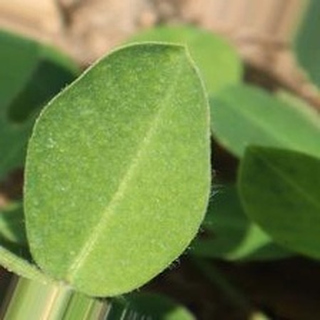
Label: healthy_groundnut